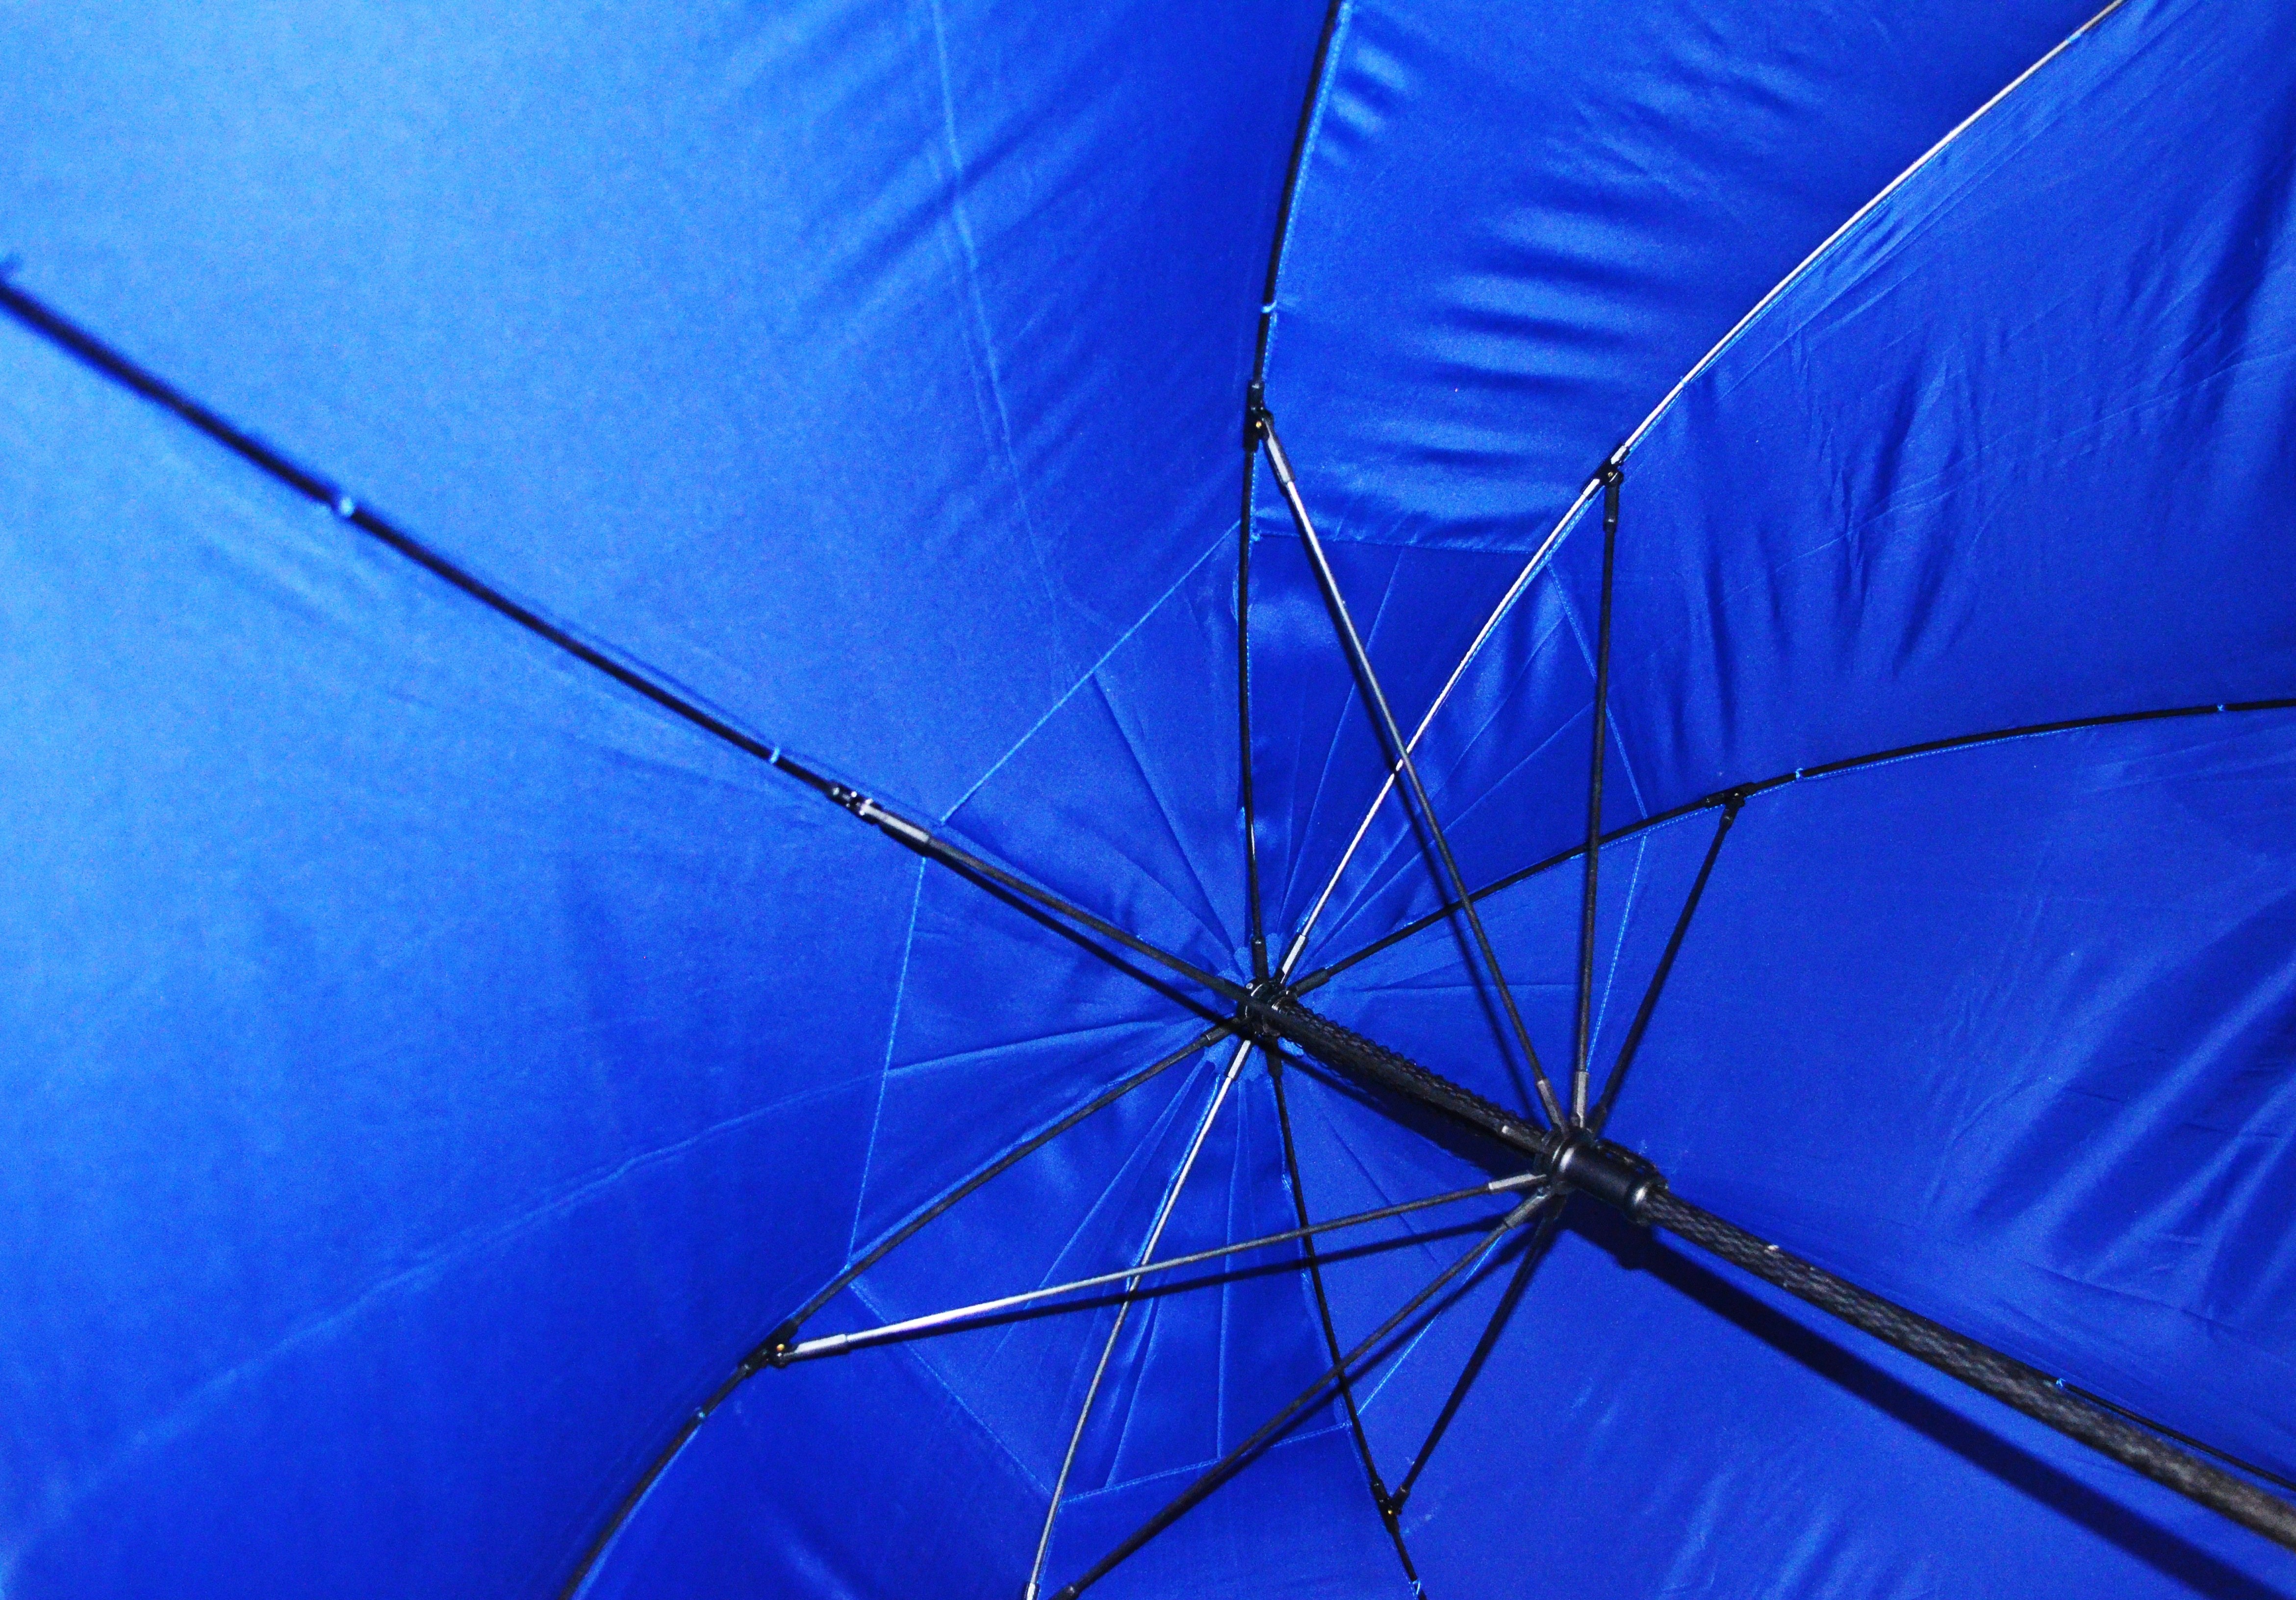
open, wing, rain, wind, line, red, umbrella, color, blue, season, circle, background, symmetry, protection, shape, atmosphere of earth, fashion accessory